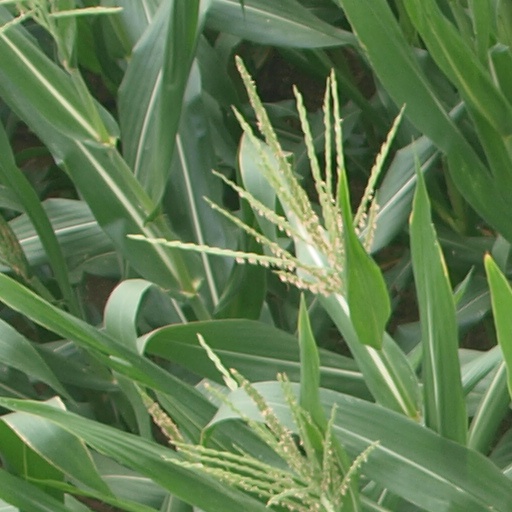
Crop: maize; corn